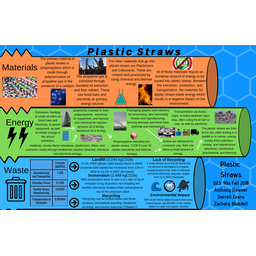
Label: plastic